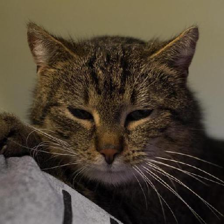
Label: animals